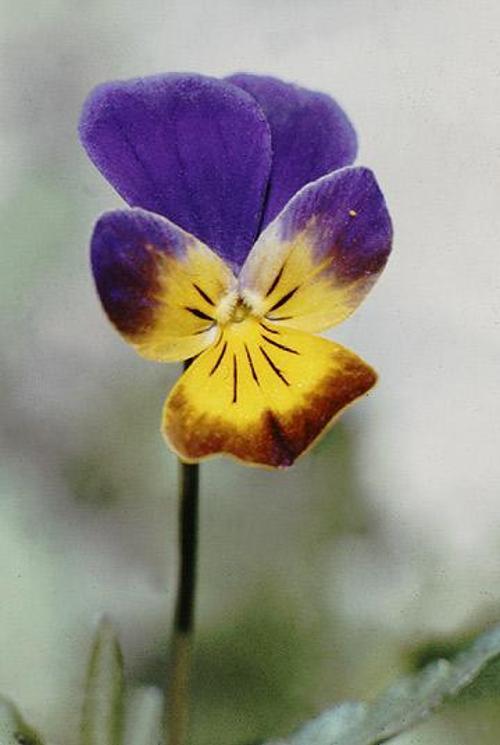
Flower: Pansy